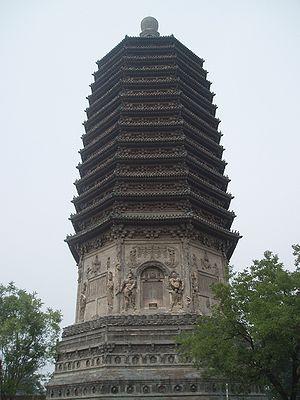
Pékin /pe.kɛ̃/, ou Beijing, est la capitale de la République populaire de Chine. Située dans le Nord-Est du pays, la municipalité de Pékin, d'une superficie de 16 800 km², est entourée par la province du Hebei ainsi que la municipalité de Tianjin. Pékin est considérée comme le centre politique et culturel de la Chine, tandis que Hong Kong et Shanghai dominent au niveau économique.